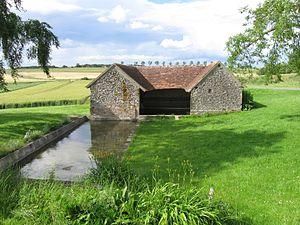
Lavoir de Bannost. (Seine-et-Marne, région Île-de-France).
Bannost-Villegagnon est une commune française située dans le département de Seine-et-Marne en région Île-de-France.